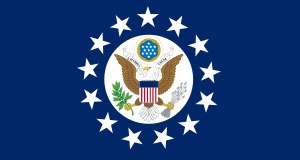
USA's ambassadør i Danmark
Amerikanske ambassadørers flag
Den første diplomat, som skulle repræsentere USA i Danmark var Henry Wheaton, der blev udpeget i 1827 som Chargé d'affaires. Derefter fulgte en række diplomater og ministre indtil 1890, hvor den første ambassadør. Ambassadøren har sit kontor på USA's ambassade i København.